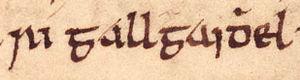
Suibne mac Cináeda parfois dénommé Sven Kennethson est au XIe siècle un souverain des Gall Gàidheal, une population ethniquement mixte scandinave et gaélique. On connait peu de chose sur Suibne il est seulement attesté dans trois sources qui relèvent l'année de sa mort. Il semble avoir régné sur une région où les Gall Gàidheal sont connus pour avoir vécu: soit: soit les Hebrides, la région du Firth of Clyde, ou le long de la côte sud-ouest de l'Écosse du Firth of Clyde jusqu'au sud dans le Galloway.
Owen le Chauve est un souverain du royaume de Strathclyde du début du XIᵉ siècle.